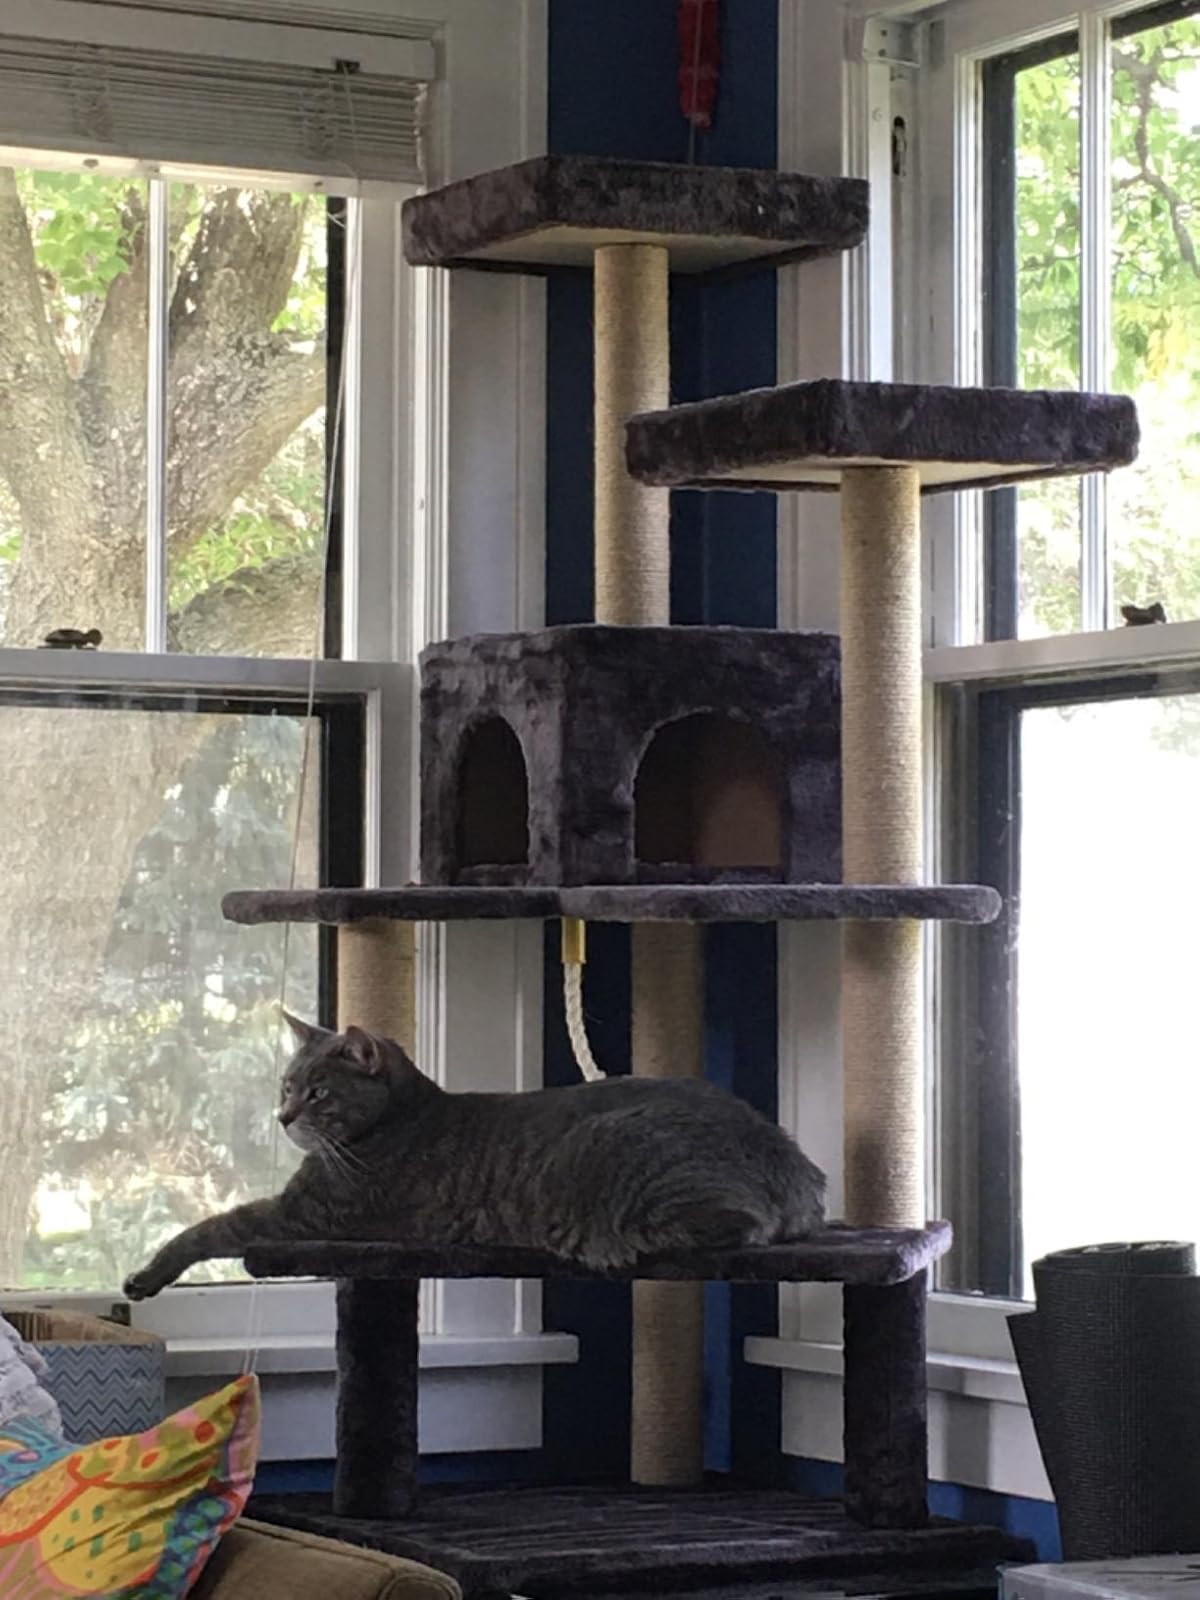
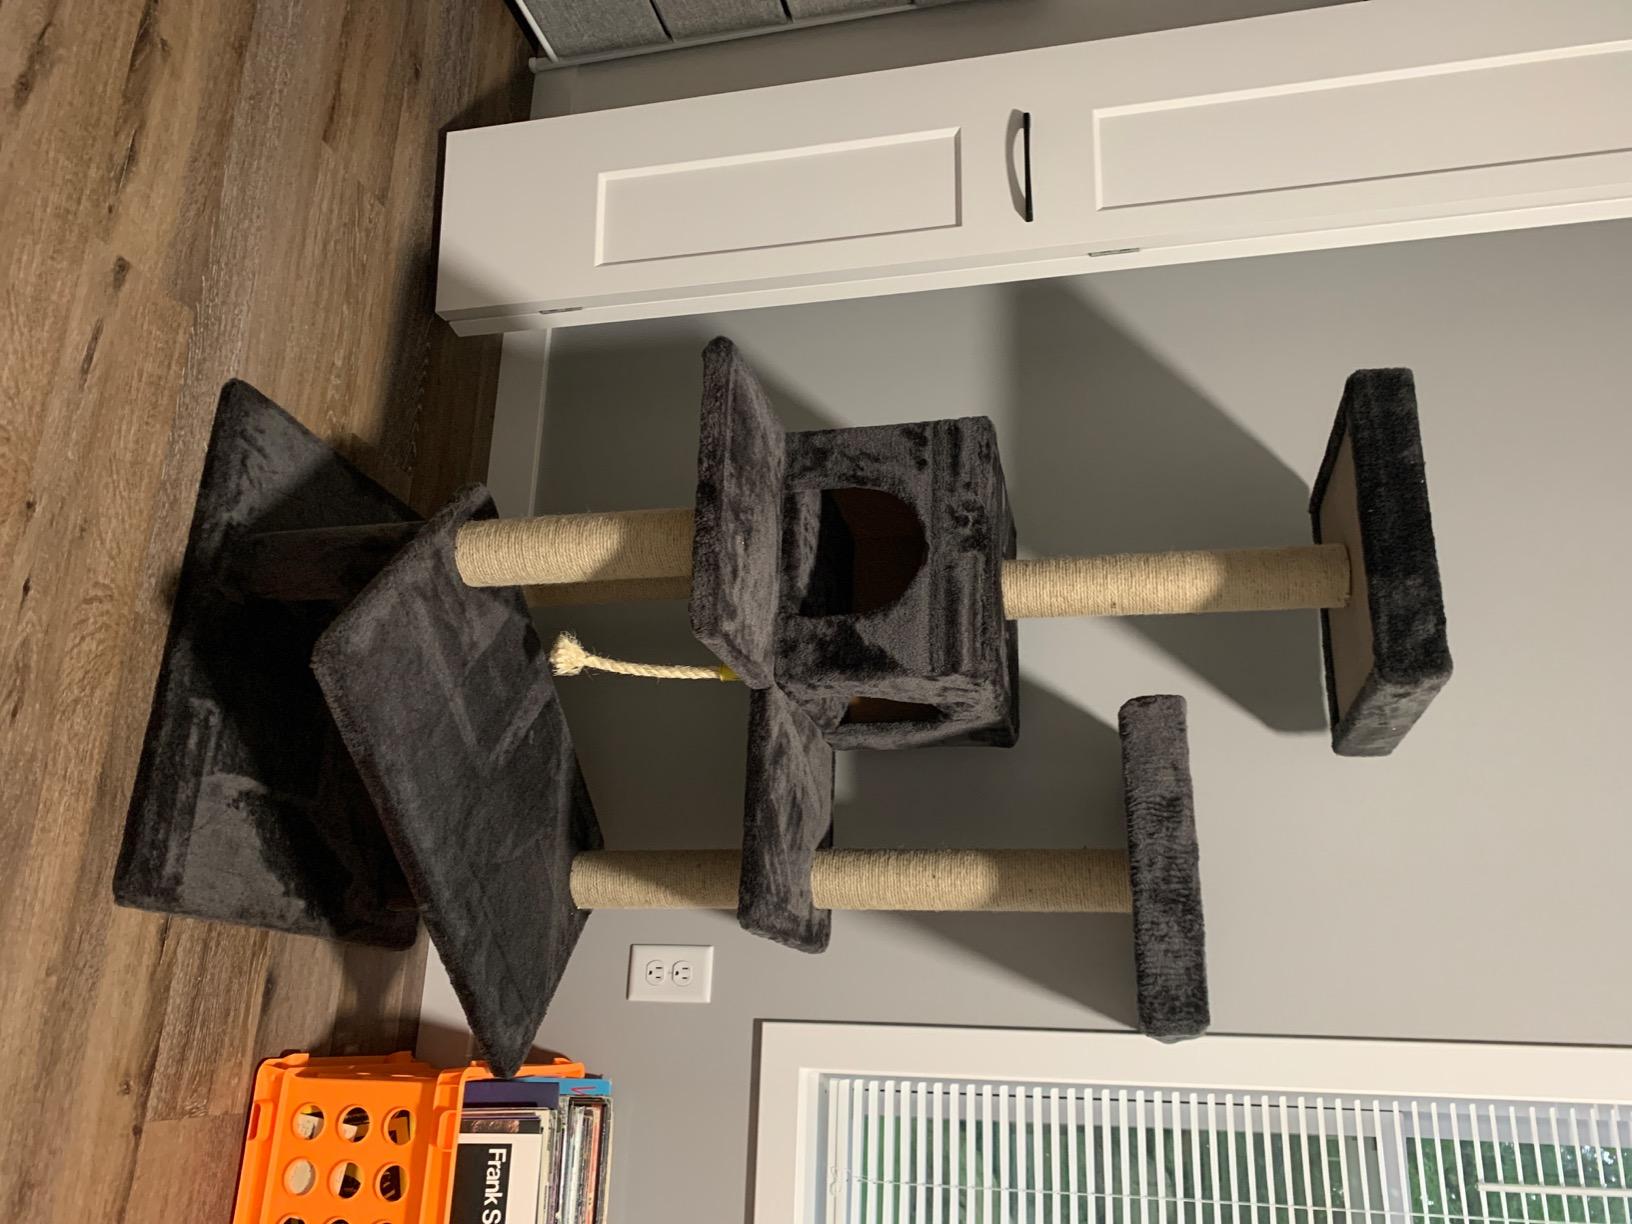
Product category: items_cat tree
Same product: yes